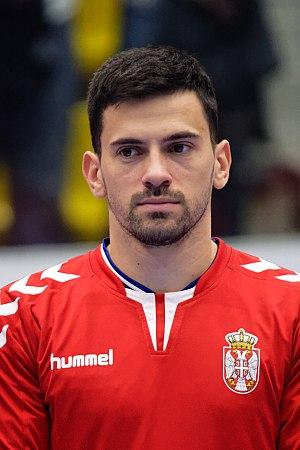
Nemanja Ilić, né le 11 mai 1990 à Belgrade, est un joueur de handball serbe évoluant au poste d'ailier gauche.